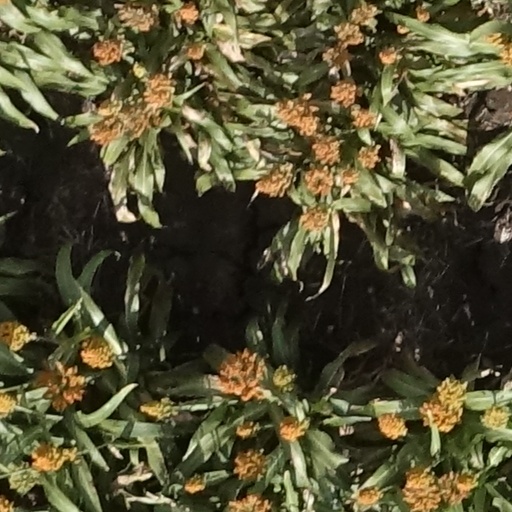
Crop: sorghum